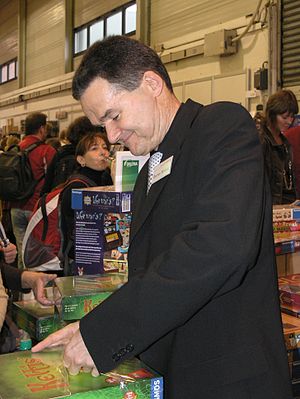
Reiner Knizia
Reiner Knizia (2008)
Reiner Knizia er en udvikler af brætspil i designerspil-genren. Han har designet over 500 spil og har bl.a. vundet fire Spiel des Jahres-priser for Modern Art, Eufrat & Tigris, Lord of the Rings og Keltis.